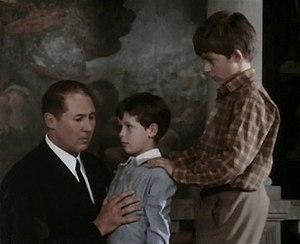
L'Incompris est un film italien réalisé par Luigi Comencini, sorti en 1966.